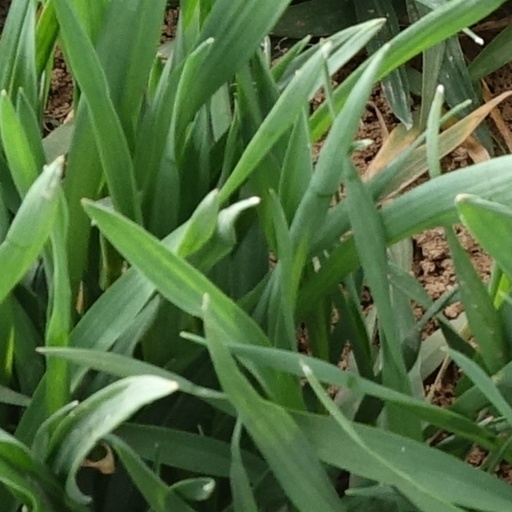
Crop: wheat